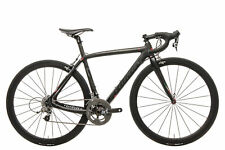
Vehicle type: Bikes